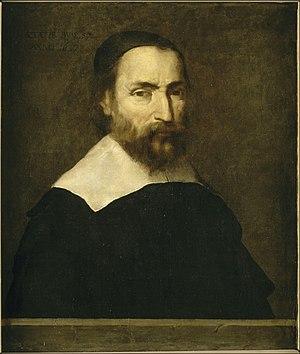
Lodewijk Finson, nom francisé en Louis Finson et latinisé en Ludovicus Finsonius, né entre 1574 et 1580 à Bruges et mort en 1617 à Amsterdam, est un peintre, dessinateur, copiste et marchand d'art flamand et l’un des premiers propagateurs du caravagisme dans l'Europe du Nord. Il peint des portraits, compositions religieuses, peintures allégoriques et scènes de genre. Déménageant en Italie au début de sa carrière, il se familiarise avec l'œuvre du Caravage et devient l'un des premiers adeptes flamands du Caravage. Il produit également un certain nombre de copies d'après des œuvres du Caravage.